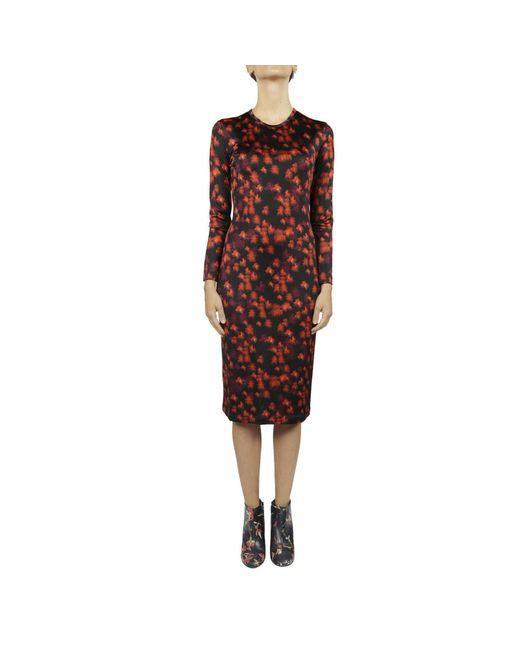
Schwarzes und rotes Langarm-Rundhalskleid für Damen